Desmond Jennings

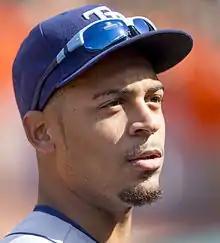
Jennings with the Rays in 2014

Desmond Delane Jennings (born October 30, 1986) is an American former professional baseball outfielder. He played in Major League Baseball (MLB) for the Tampa Bay Rays.